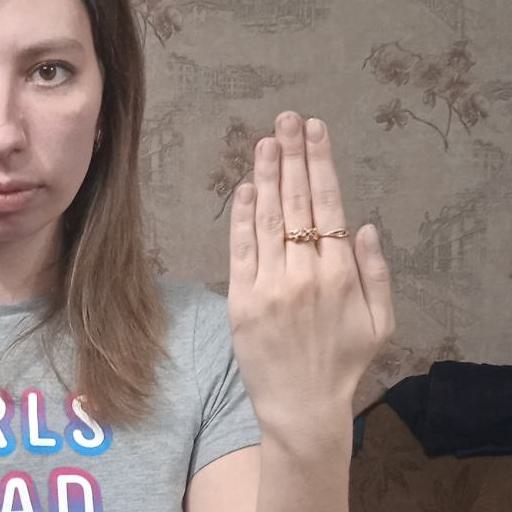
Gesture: stop_inverted